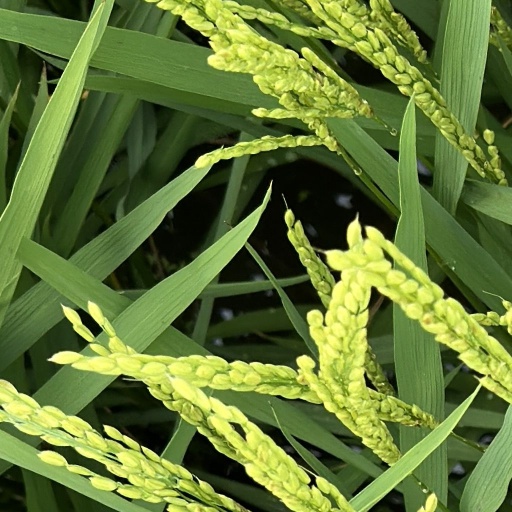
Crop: rice